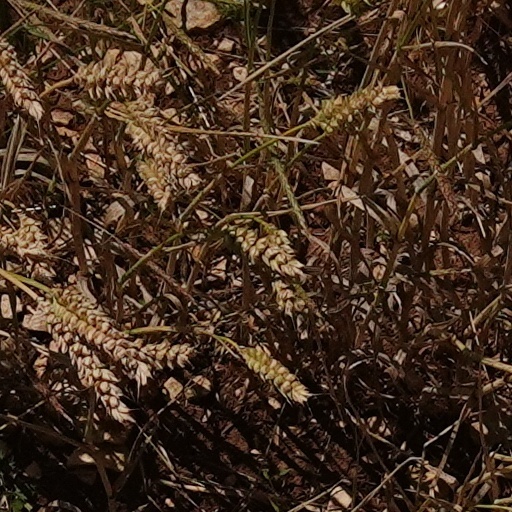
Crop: wheat